Kirrule-type ferry

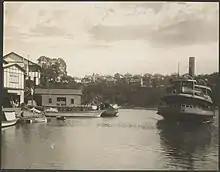

In the early twentieth century and up to the opening of the Sydney Harbour Bridge in 1932, demand for Sydney Ferries Limited service across the harbour grew rapidly. Sydney Ferries Limited with a near monopoly on the inner-harbour (ie, non-Manly) services, had built up one of the largest ferry fleets in the world. "Kirrule", "Kiandra" and "Kubu" were the second largest type of inner harbour vessels and were built to meet the increasing North Shore demand.